Rudolf Sieverts

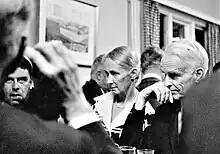
Rudolf Sieverts at the founding ceremony of the Danish-German Academy (January 1968).

Rudolf Sieverts (3 November 1903 – 28 April 1980) was a German Law professor and Criminologist.